Answer in natural language. Is blue rectangle wall decor (marked A) behind abstract rectangle frame on wall (marked B)? Choose between the following options: no or yes
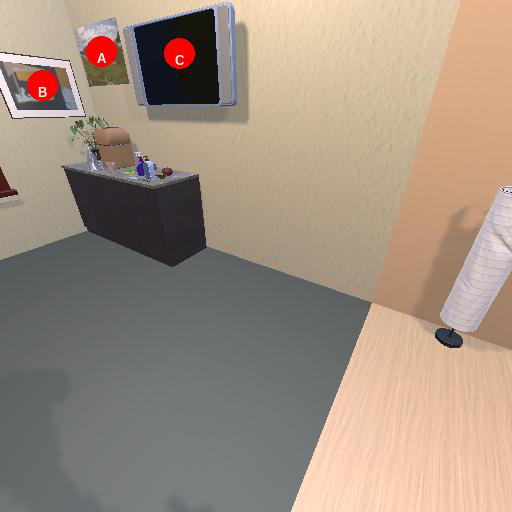
<answer>no</answer>